1st Ayrshire and Galloway Artillery Volunteers

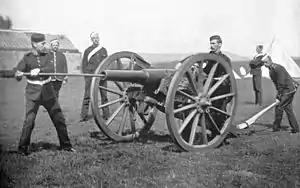
16-Pounder RML gun manned by Artillery Volunteers in 1897.

In 1892, the existing position battery took the number 1, absorbing the 6th and 7th Companies. In 1901, two more batteries of 9 Pounder Rifled Muzzle Loading (RML) guns were issued to the corps, which took the numbers 2 and 3 and absorbed the Irvine and Ayr Companies, and an extra personnel formed as a 6th Company at Kilmarnock. The 8th to 11th Companies took the numbers 7 to 10.